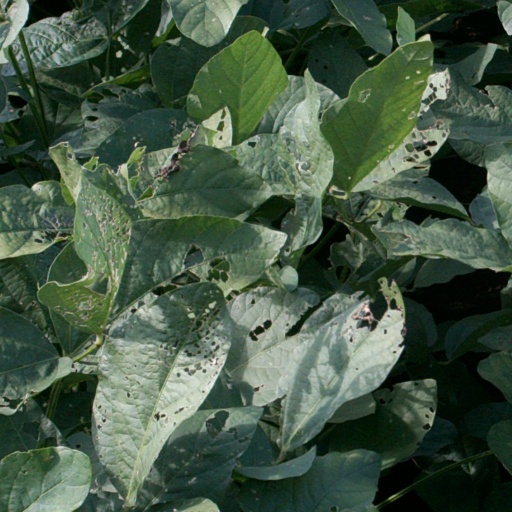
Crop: soybean